Homer Peel

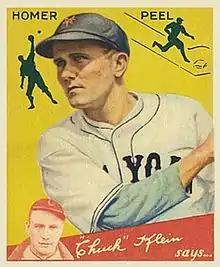
Homer Peel 1934 Goudey baseball card

Homer Hefner Peel (October 10, 1902 – April 8, 1997) was an American professional baseball player and manager during the first half of the 20th century. His career lasted for a quarter century (1923–42; 1946–50), including 21 years as an outfielder and four years as a non-playing manager. Peel appeared in 186 Major League Baseball games over five seasons (1927; 1929–30; 1933–34) for the St. Louis Cardinals, Philadelphia Phillies and New York Giants. The native of Port Sullivan, Milam County, Texas, threw and batted right-handed, stood tall and weighed . He served in the United States Navy during World War II.